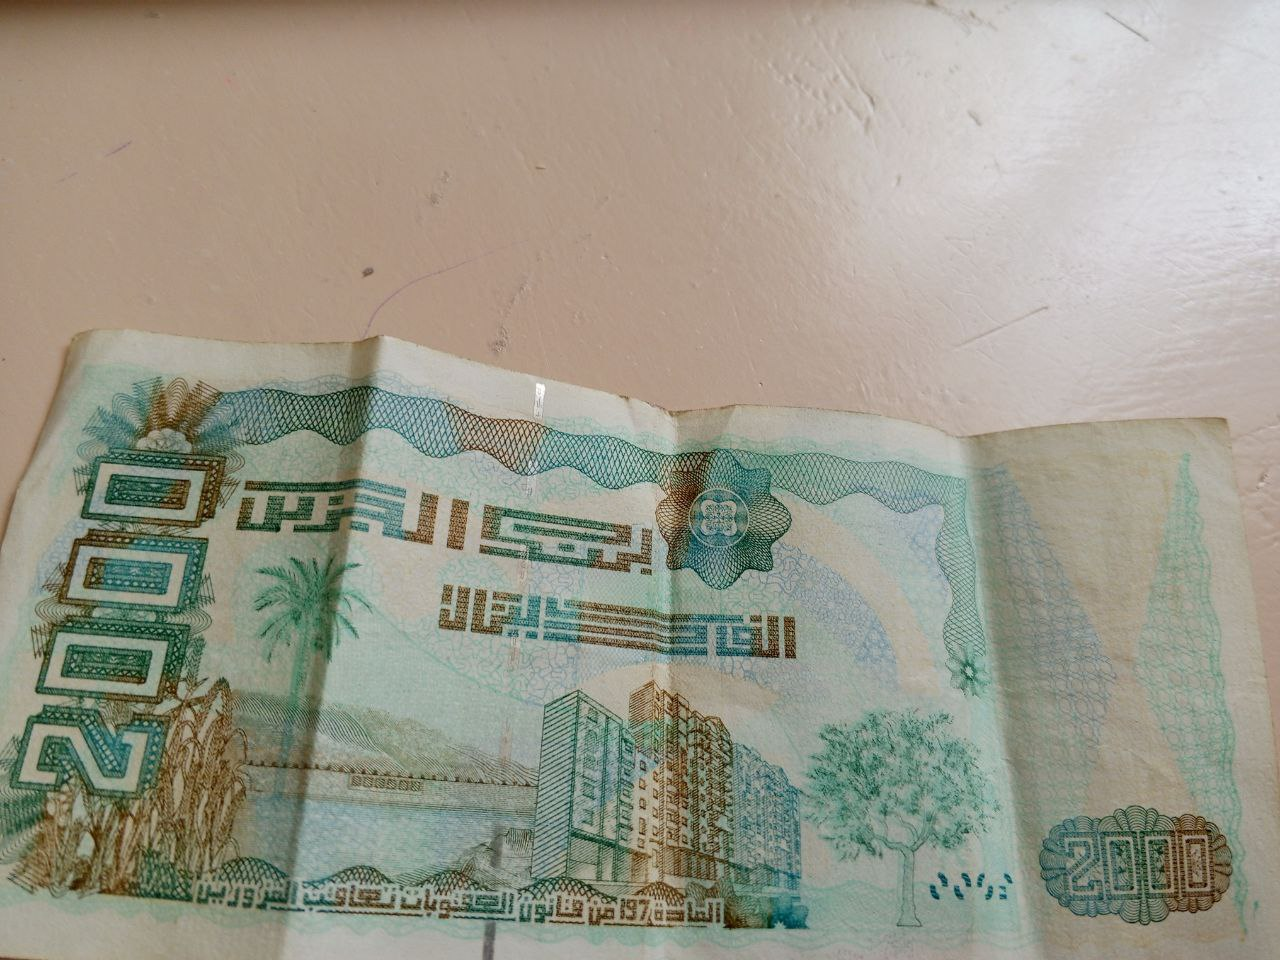
Denomination: 2000DZD